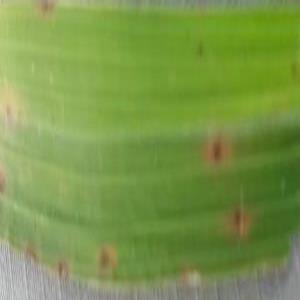
Disease: Brownspot